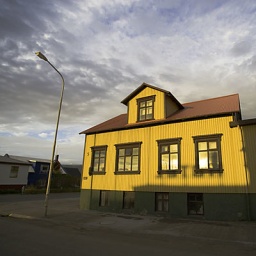
there's a yellow house over yonder